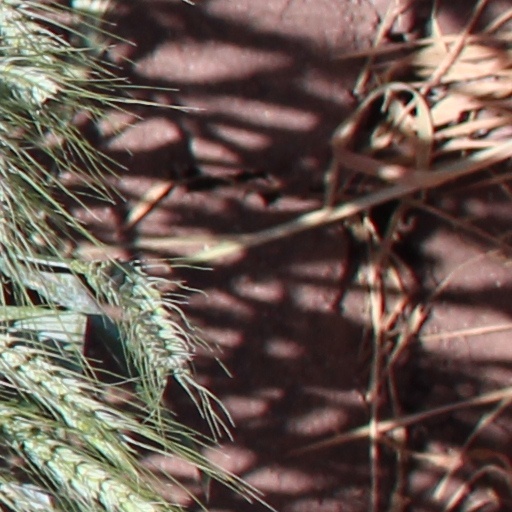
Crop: wheat